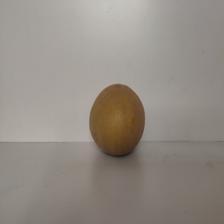
Size: Large